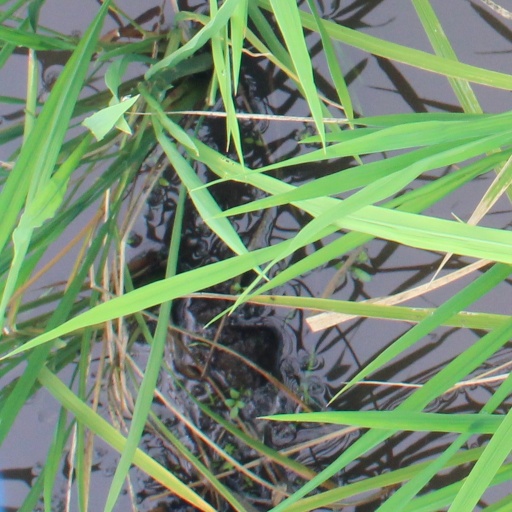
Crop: rice